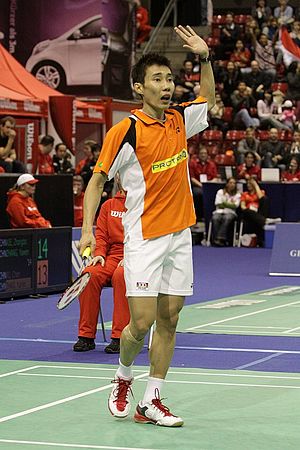
Lee Chong Wei
Lee Chong Wei er en malaysisk tidligere badmintonspiller, der primært spillede herresingle. Blandt hans største internationale bedrifter er tre OL-sølvmedaljer i single fra henholdsvis 2008 i Beijing, 2012 i London og 2016 i Rio. Han har vundet tre sølv- og en bronzemedalje ved VM og har vundet All England tre gange samt asienmesterskabet i 2006 og 2016. Han var en meget stor stjerne i sit hjemland efter blandt andet 12 sejre i Malaysia Open samt i længere tid at have ligget øverst på verdensranglisten.